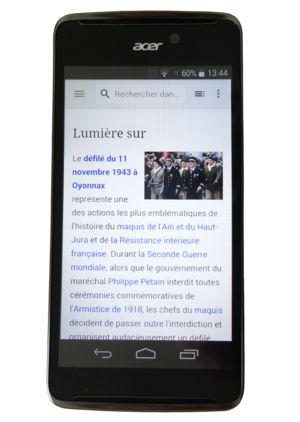
Acer Liquid E600 avec version mobile de wikipédia en français.